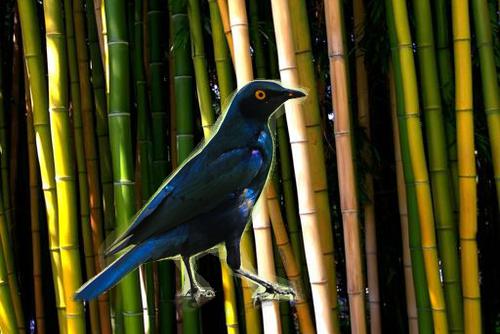
Bird species: Cape_Glossy_Starling
Bird type: landbird
Background: land